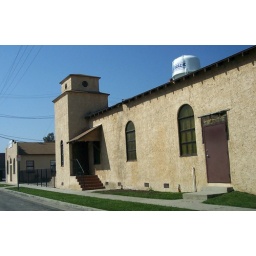
Located down the street from San Antonio Drive, near the water tower on Pine St.